Answer in natural language. Considering the relative positions, where is white rectangular dining table (marked B) with respect to brown wooden chair (marked C)? Choose between the following options: left or right
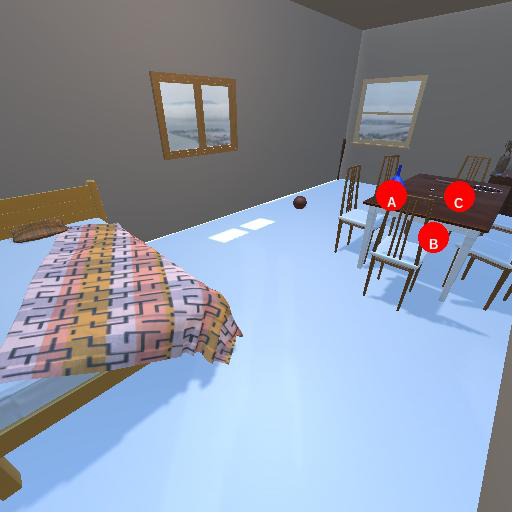
<answer>left</answer>